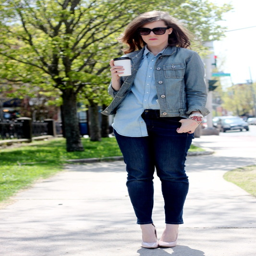
a pair of jeans , as featured on the blog .